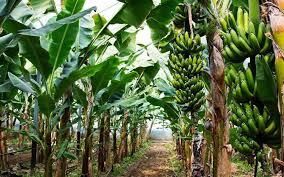
Hili ni shamba kubwa la migomba. Migomba imepandwa kwa mpangilio mzuri katika safu ndefu na kutengeneza njia katikati yake. Majani ya migomba ni kijani kibichi yakionyesha mimea yenye afya ya bustani yenye uzima. Shamba haya yote ya migomba ya ndizi yanakaa kumetameta kweli kweli.